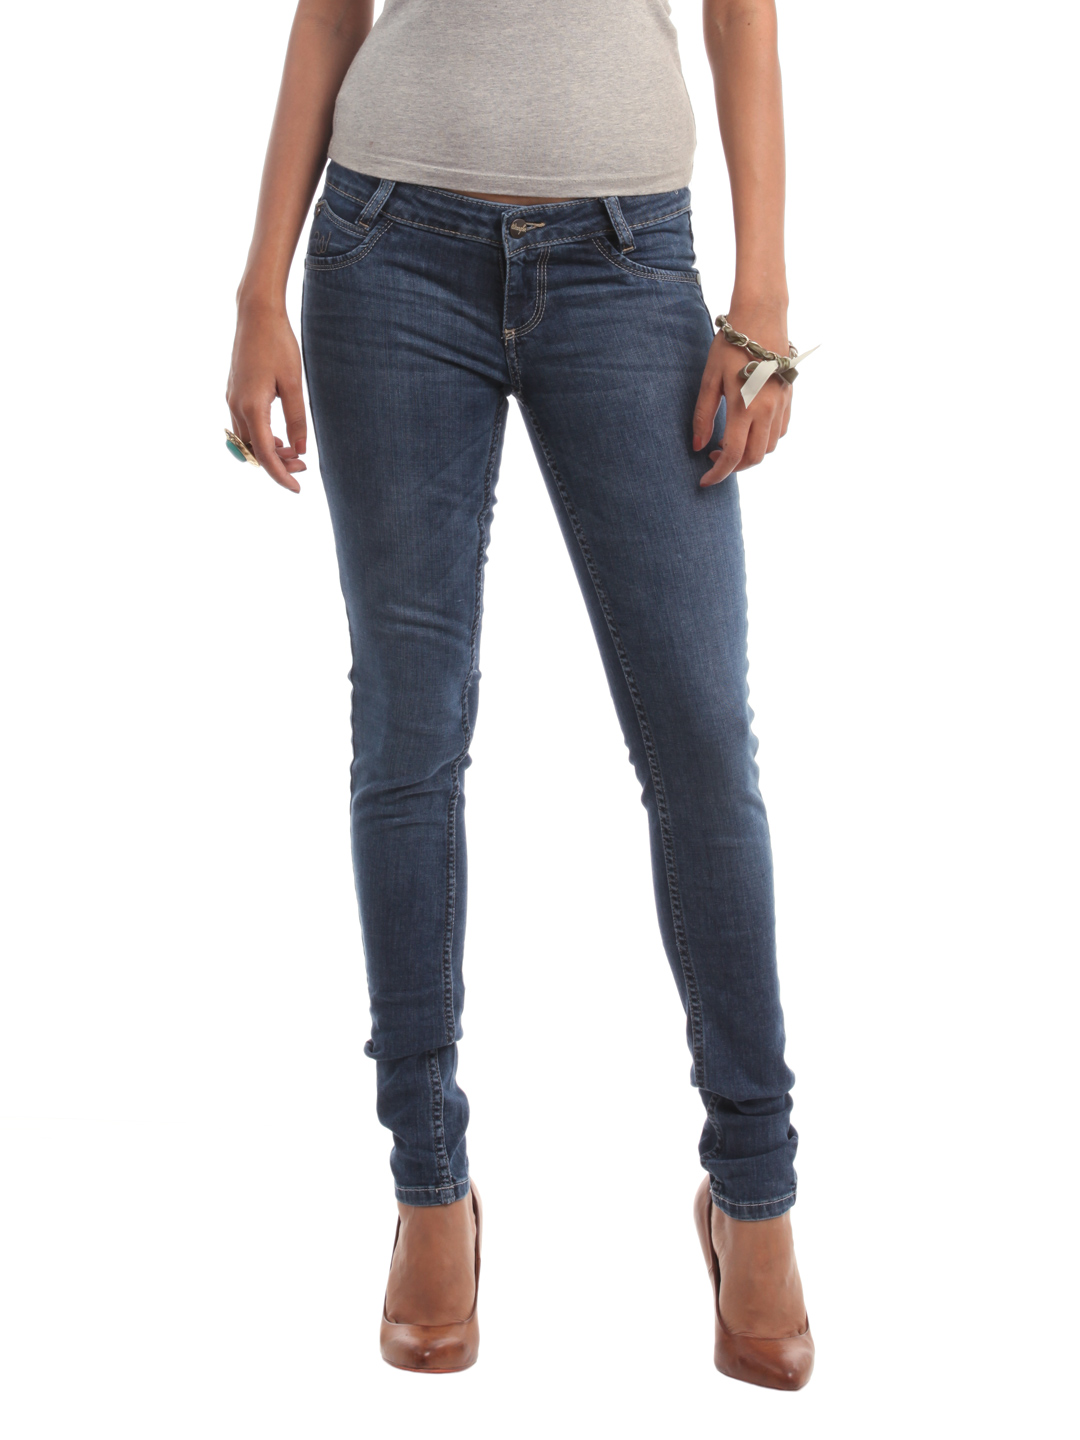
Wrangler Women Blue Jeggings
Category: Apparel / Bottomwear / Jeggings
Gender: Women
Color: Blue
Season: Summer 2012
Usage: Casual